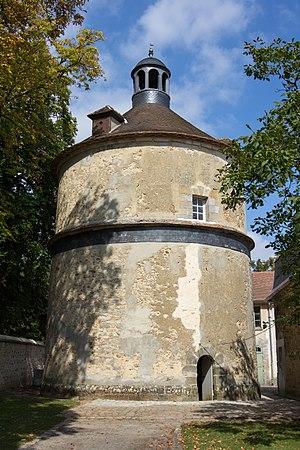
Le château de Saint-Jean de Beauregard est un château français situé à Saint-Jean-de-Beauregard dans le département de l'Essonne et la région Île-de-France.